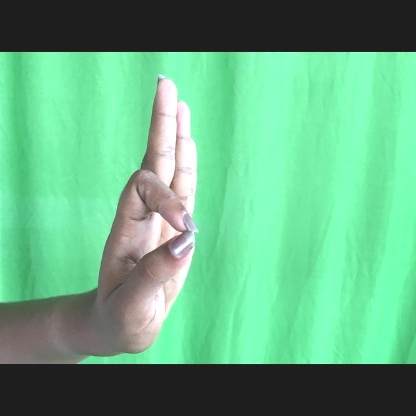
Mudra: Aralam